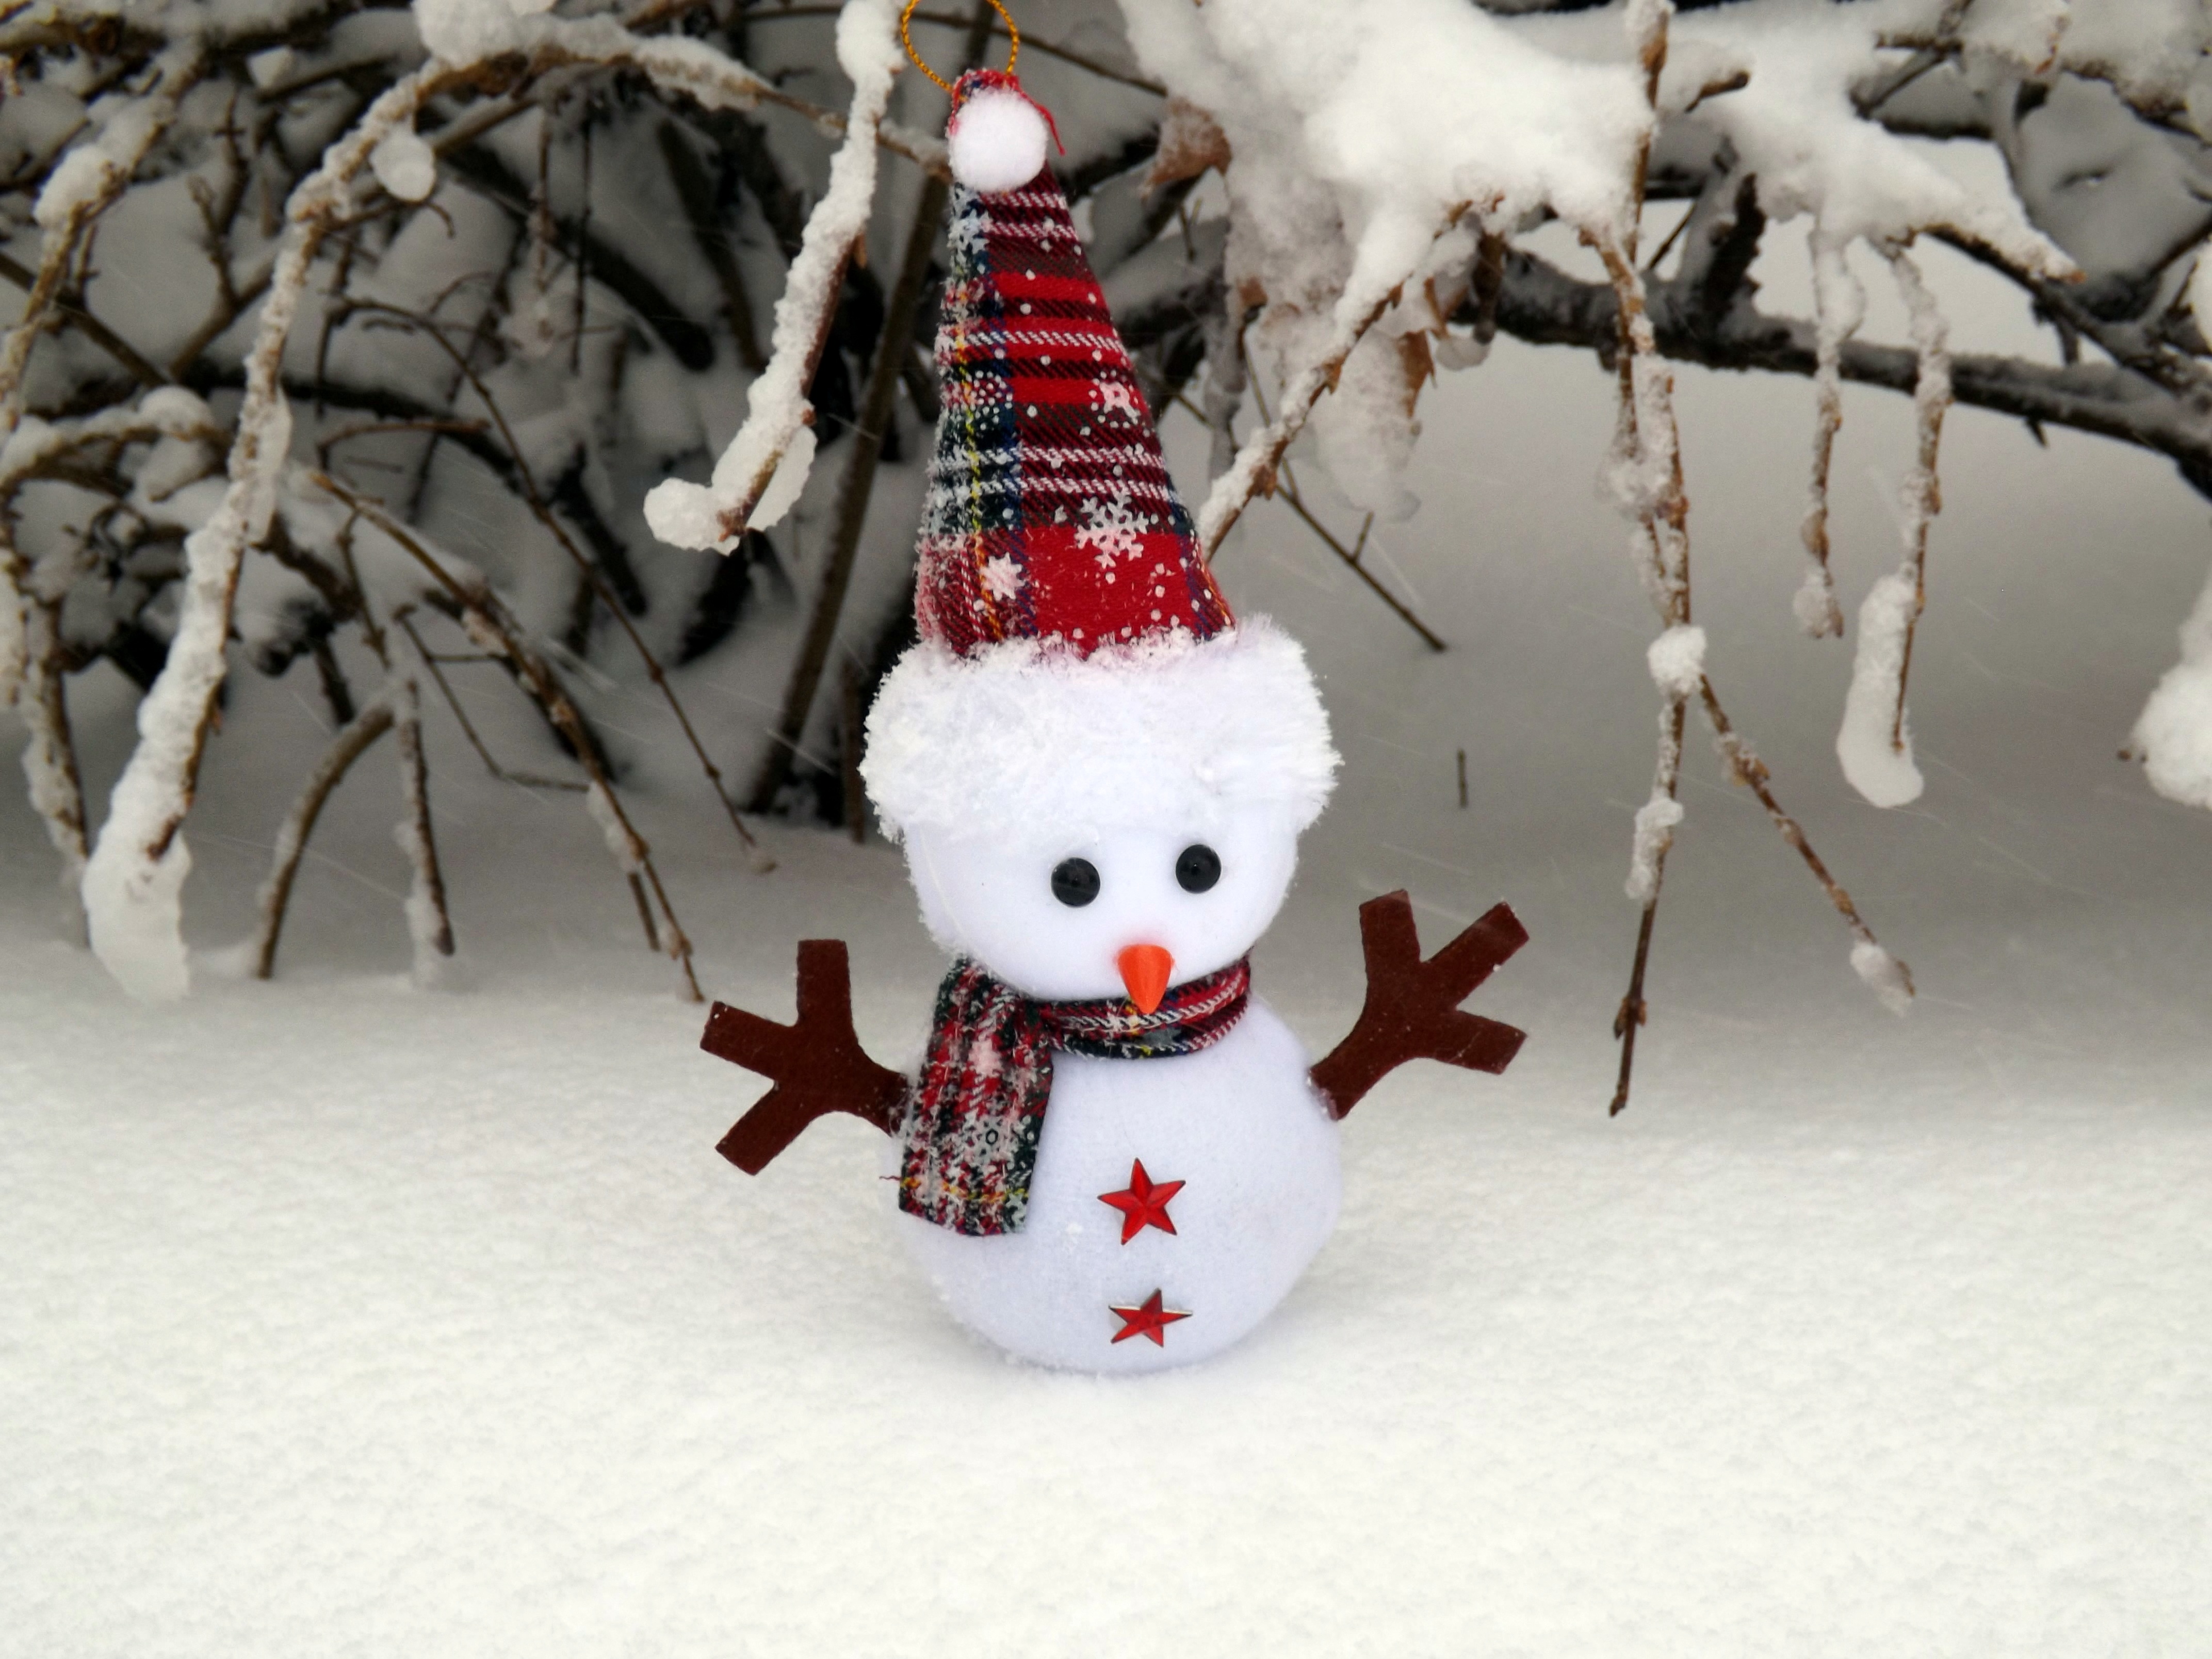
snow, winter, white, weather, christmas, christmas decoration, art, snowman